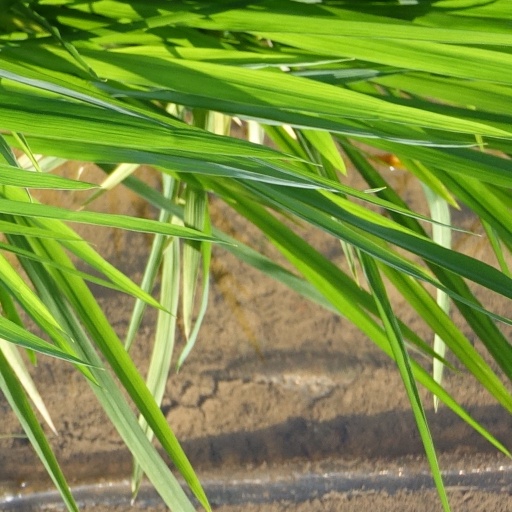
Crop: rice